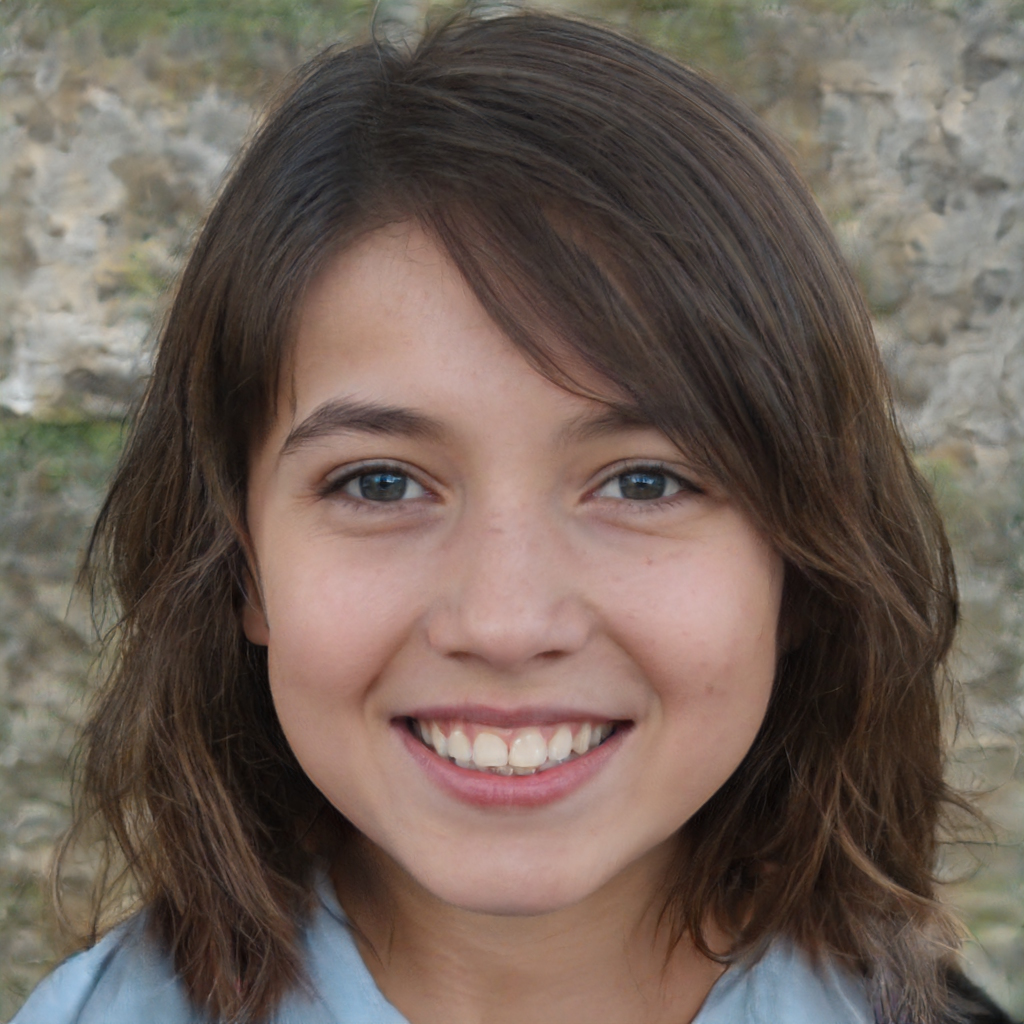
Gender: Female